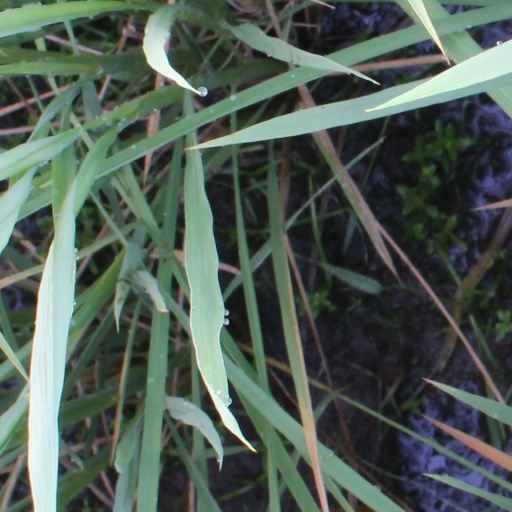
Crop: rice